Union-Elektricitäts-Gesellschaft

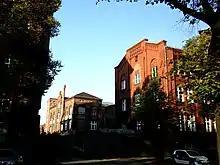
UEG premises, 12-16 Huttenstraße, in Moabit, Berlin

Union-Elektricitäts-Gesellschaft (UEG) was a German subsidiary of the American Thomson-Houston Electric Company. The subsidiary was established to represent the parent company's interests in Germany, Austria-Hungary, Belgium, the Netherlands, Denmark, Finland, Sweden, Norway, Russia and Turkey. The company was founded in January 1892 by Thomson-Houston, Ludwig Loewe & Co. and Thyssen & Co. and existed as an independent company until it was absorbed by the AEG on February 27, 1904.